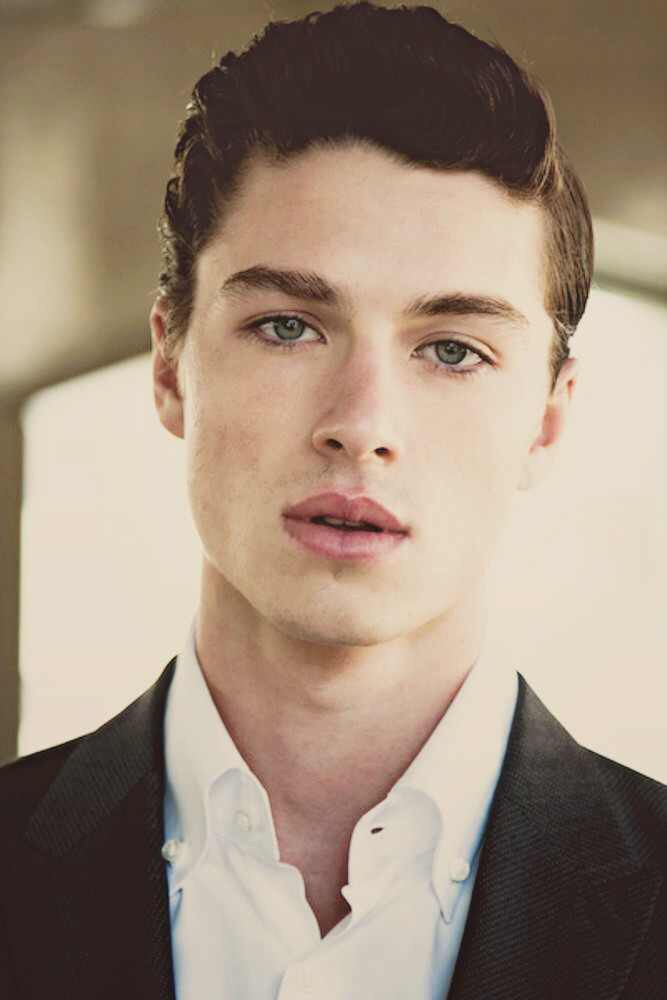
Portrait style: Real Portrait